1886 eruption of Mount Tarawera

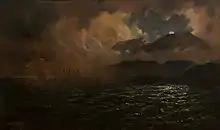
"The Phantom Canoe: A Legend of Lake Tarawera", oil on canvas by Kennett Watkins

The months prior to the eruption saw an increase in geothermal activity in the region, particularly through increased discharge at nearby hot springs and geysers. On 22 and 24 November 1885, unusually large eruptions occurred of the geyser at the top of the White Terrace. The second of these was to a height of more than , higher than in the memories of local Māori.